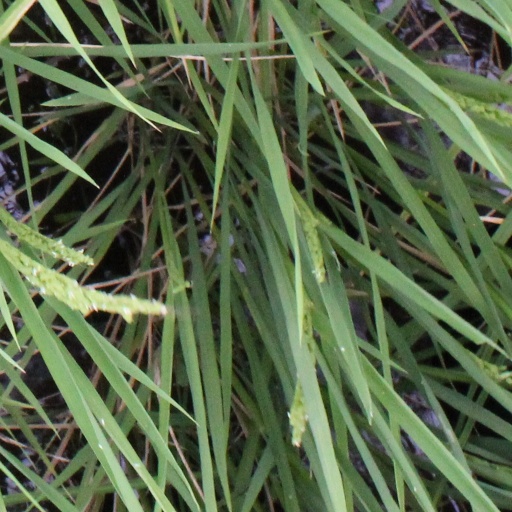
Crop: rice